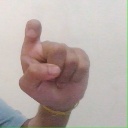
अक्षर: इ